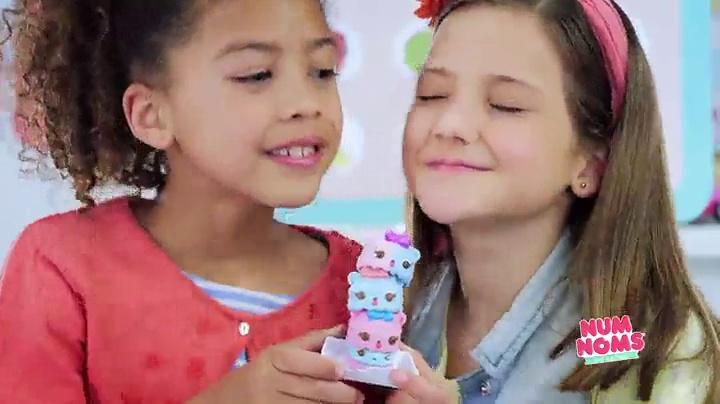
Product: Num Noms Series 2 - Scented 8-Pack - Diner
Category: Toys & Games | Dolls & Accessories | Playsets
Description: Mix and match the collectible scented Num Noms characters to create scent-sational recipes.
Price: $11.63
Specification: ProductDimensions:4.5x1.5x9inches|ItemWeight:4.2ounces|ShippingWeight:8.6ounces(Viewshippingratesandpolicies)|DomesticShipping:ItemcanbeshippedwithinU.S.|InternationalShipping:ThisitemcanbeshippedtoselectcountriesoutsideoftheU.S.LearnMore|ASIN:B01CSC7OS8|Itemmodelnumber:544098|Manufacturerrecommendedage:36months-15years|Batteries:2LR44batteriesrequired.(included)